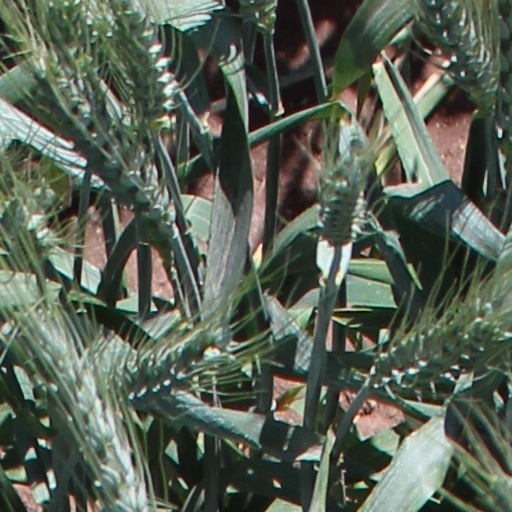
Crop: wheat